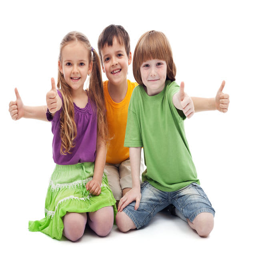
learn who your kids are .